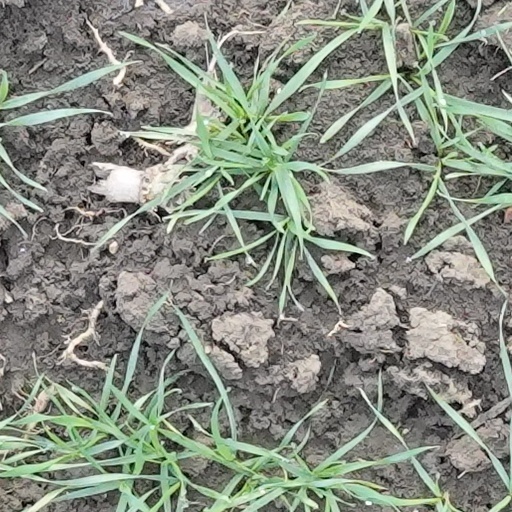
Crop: wheat